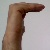
The image shows a hand gesture representing a space in Indian Sign Language.